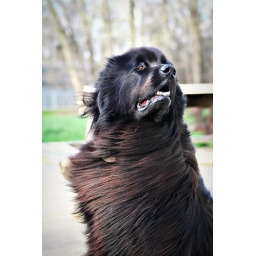
Luther is sitting in the driveway with his face to the wind...he loves it!